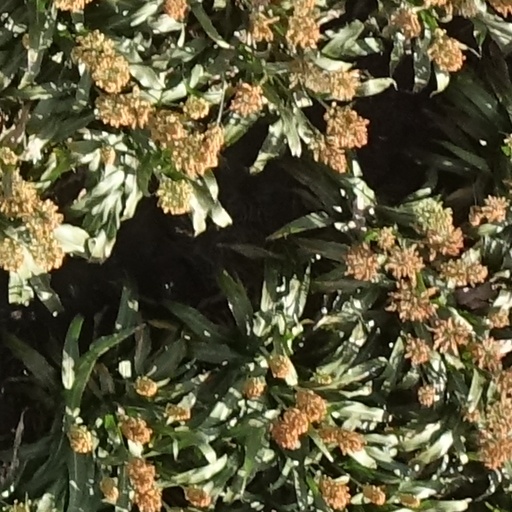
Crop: sorghum